St Leonard's, Edinburgh

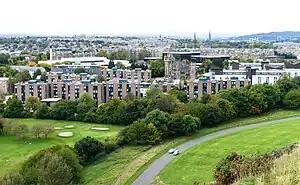
The University of Edinburgh's Pollock Halls site, seen from Arthur's Seat

In this period, population growth was reflected by the establishment in 1876 of St Leonard's School between Forbes Street and St Leonard's Hill. In 1913, James Clark Technical School was constructed on St Leonard's Hill.